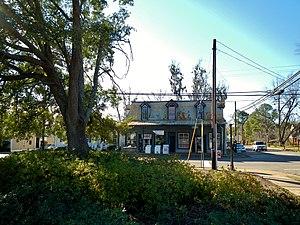
La ville de Hayneville est le siège du comté de Lowndes, dans l'État de l’Alabama, aux États-Unis.